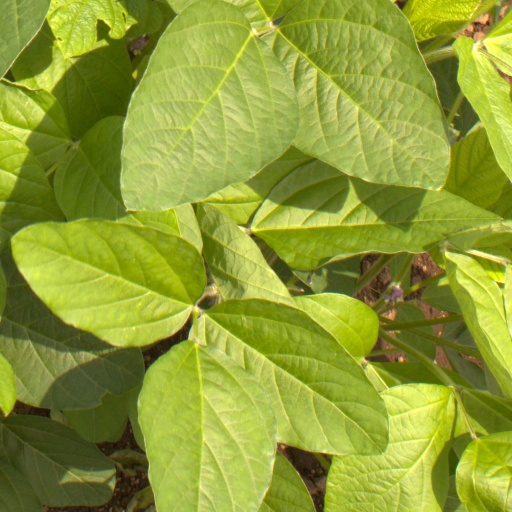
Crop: soybean